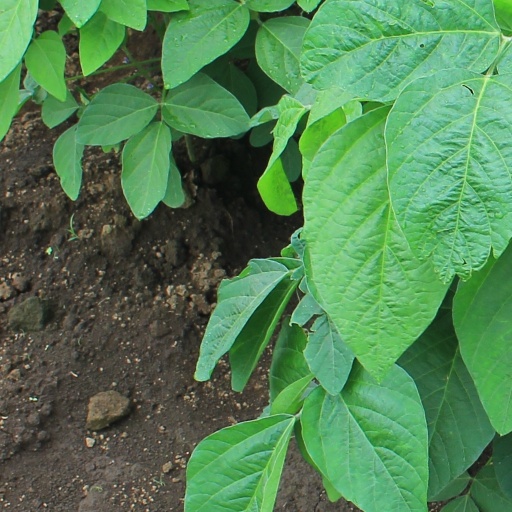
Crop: soybean